Sherba Ridge

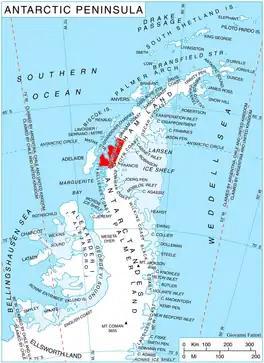
Location of Loubet Coast on the Antarctic Peninsula.

Sherba Ridge (‘Rid Sherba’ \'rid 'sher-ba\ is the ice-covered ridge extending 13 km in southeast-northwest direction and 6 km wide, with a northern height rising to 2096 m, central one rising to 2099 and southern to 2143 m in the west foothills of Avery Plateau on Loubet Coast in Graham Land, Antarctica. It has steep and partly ice-free southwest, north and east slopes, and surmounts Widdowson Glacier to the southwest, Darbel Bay to the northwest, and Drummond Glacier to the northeast and east.